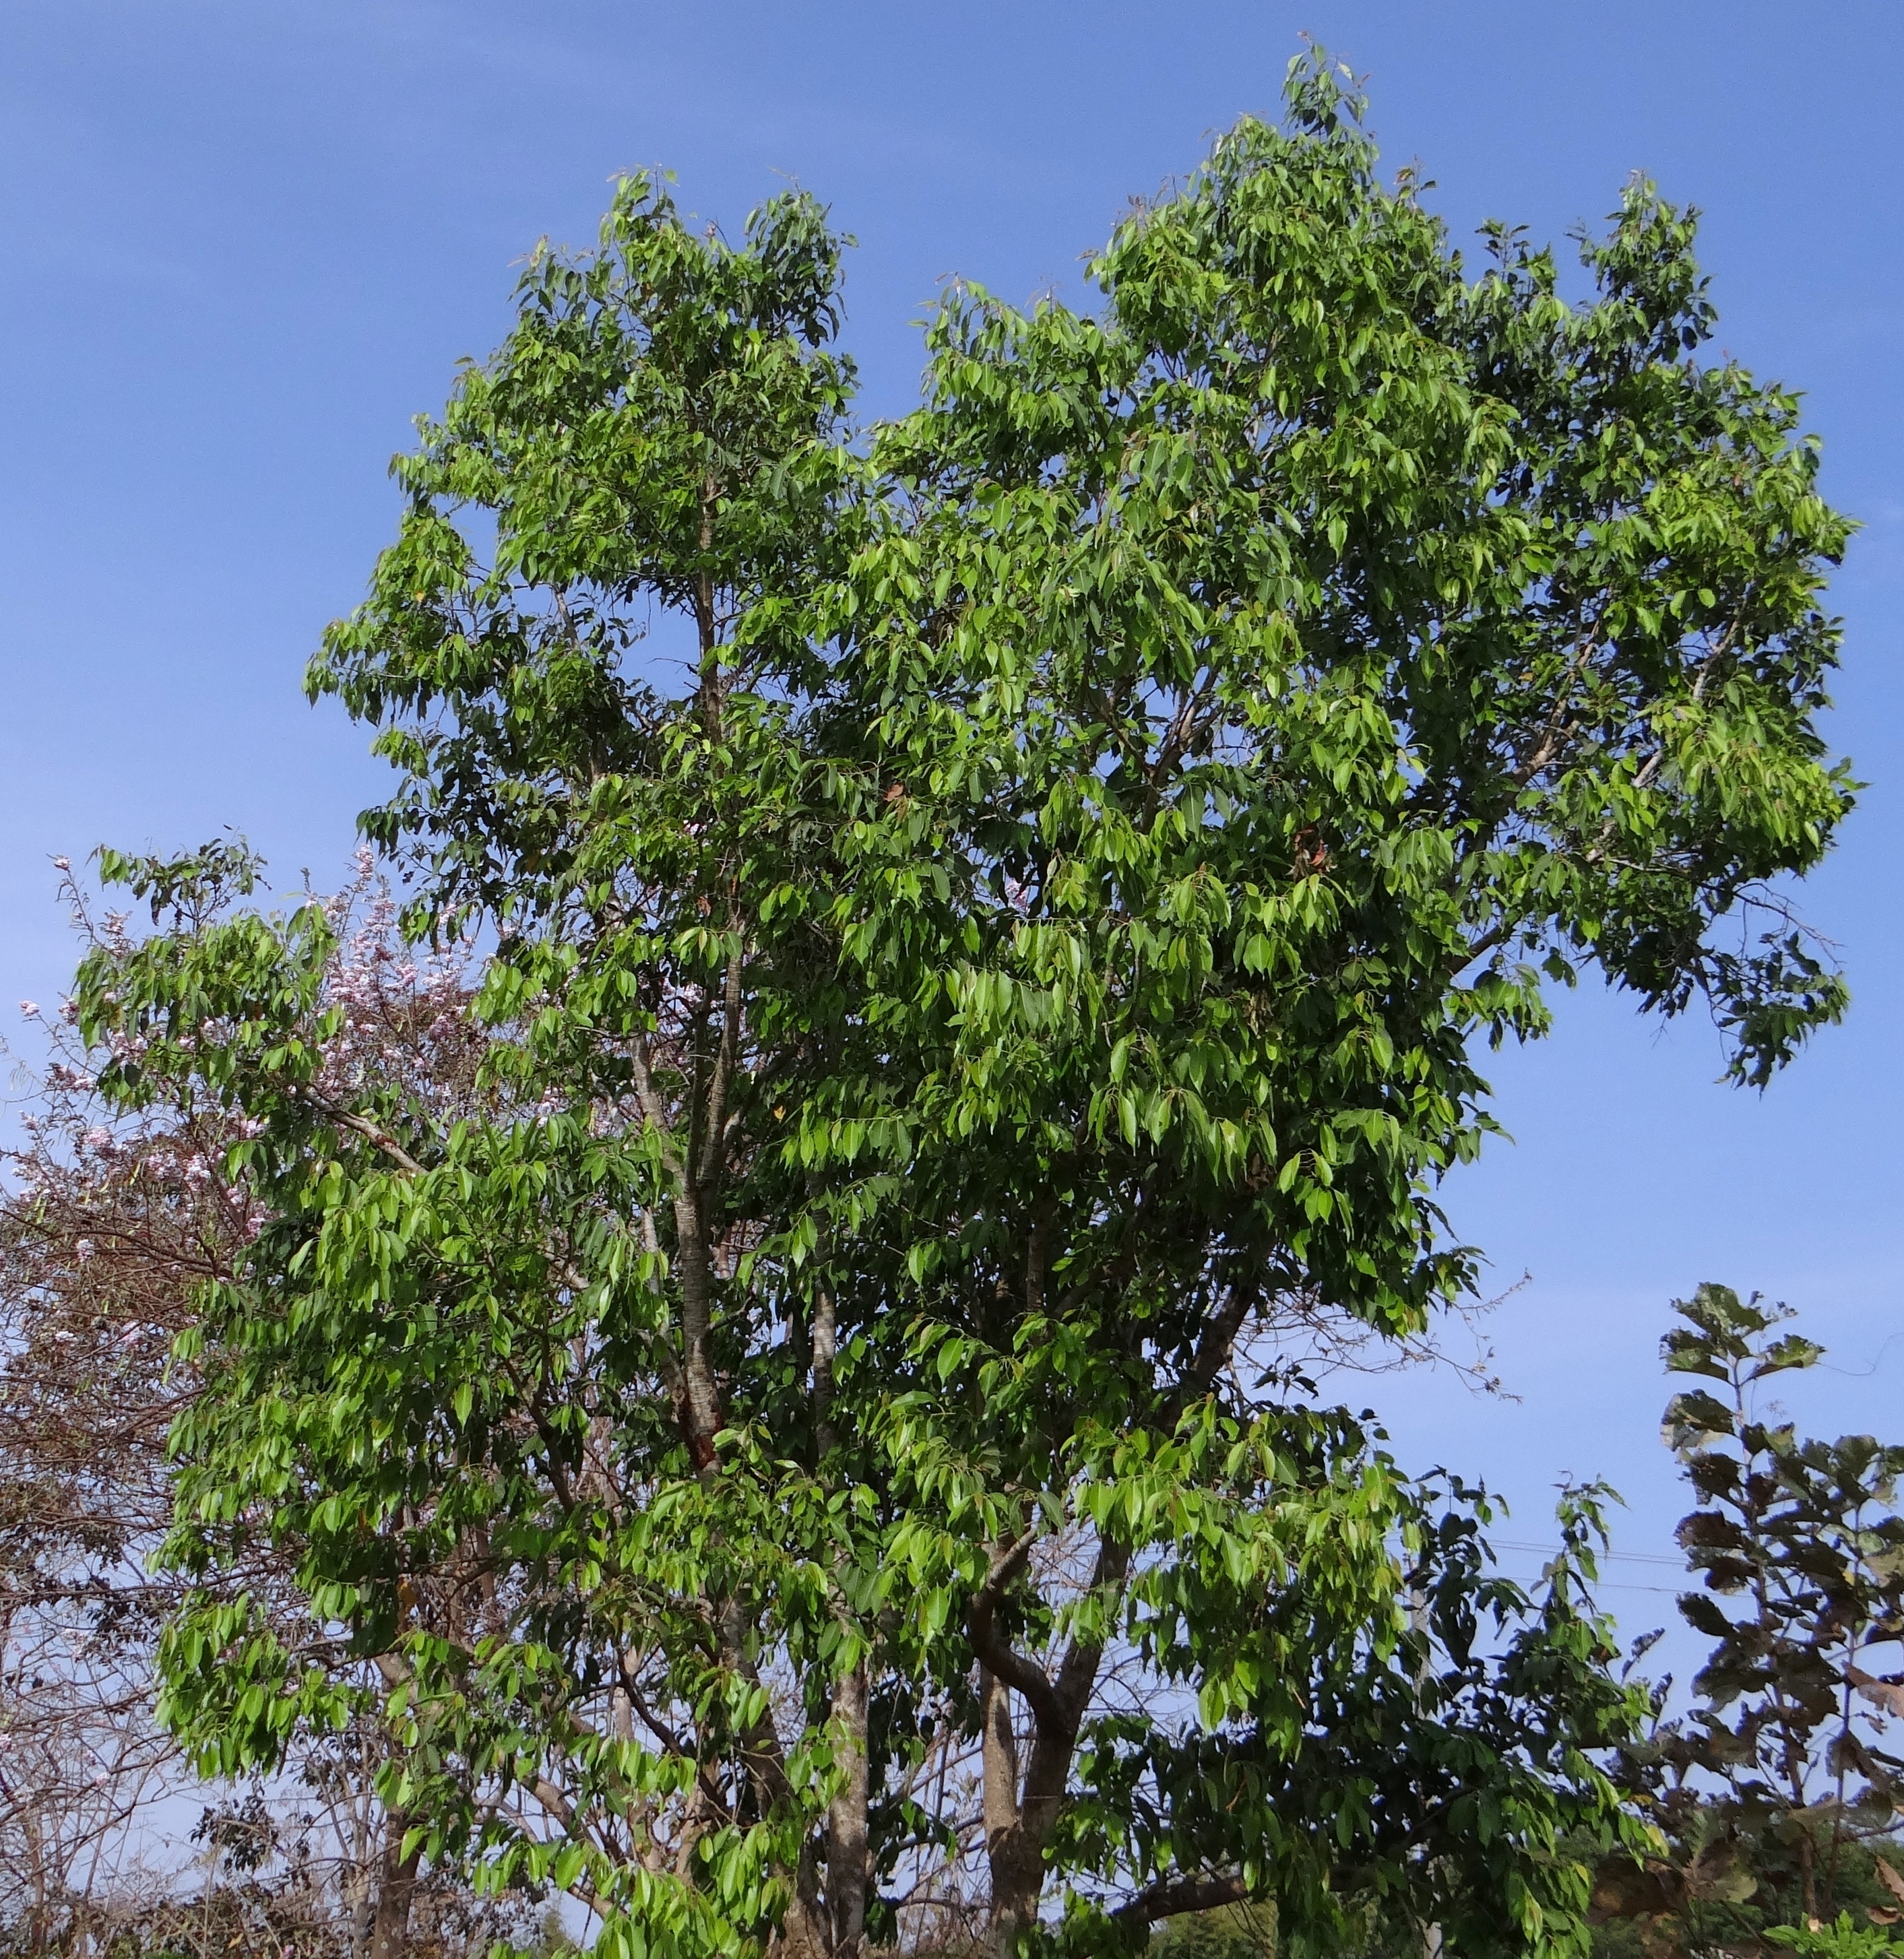
tree, blossom, plant, fruit, flower, trunk, environment, produce, evergreen, botany, agriculture, flora, leaves, outdoors, shrub, branches, deciduous, india, ecosystem, organic, flowering plant, woody plant, land plant, plane tree family, blackberry tree, syzigium, cumini, jamun tree